Megan Moss

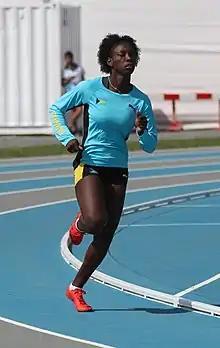
Moss in 2018

Megan Moss (born 22 March 2002) is a Bahamian athlete. She competed in the women's 4 × 400 metres relay event at the 2020 Summer Olympics. Moss also competed at the 2022 World Athletics Indoor Championships – Women's 400 metres in Belgrade, Serbia.